Christian mission

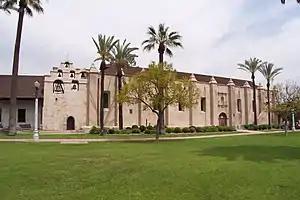
The Mission San Gabriel Arcángel in San Gabriel, California

One of the main stated goals of the Christopher Columbus expedition financed by Queen Isabella of Spain was to spread Christianity. During the Age of Discovery, Spain and Portugal established many missions in their American and Asian colonies. The most active orders were the Jesuits (founded in 1540), Augustinians, Franciscans and Dominicans. The Portuguese sent missions into Africa. These are some of the most well-known missions in history. While some of these missions were associated with imperialism and oppression, others (notably Matteo Ricci's Jesuit mission to China) were relatively peaceful and focused on inculturation rather than on cultural imperialism.